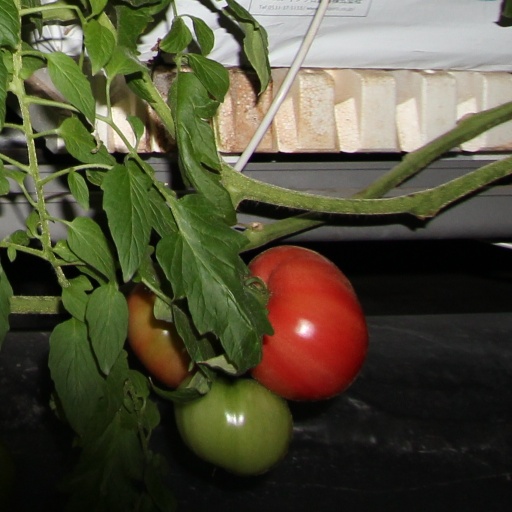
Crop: tomato